James Goldgeier

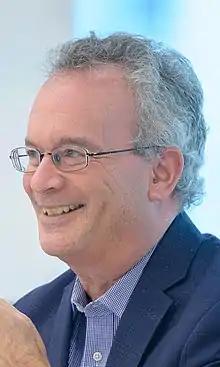
Goldgeier in January 2020

James M. Goldgeier is a professor of international relations at the School of International Service at American University in Washington, D.C., where he served as dean from 2011 to 2017.